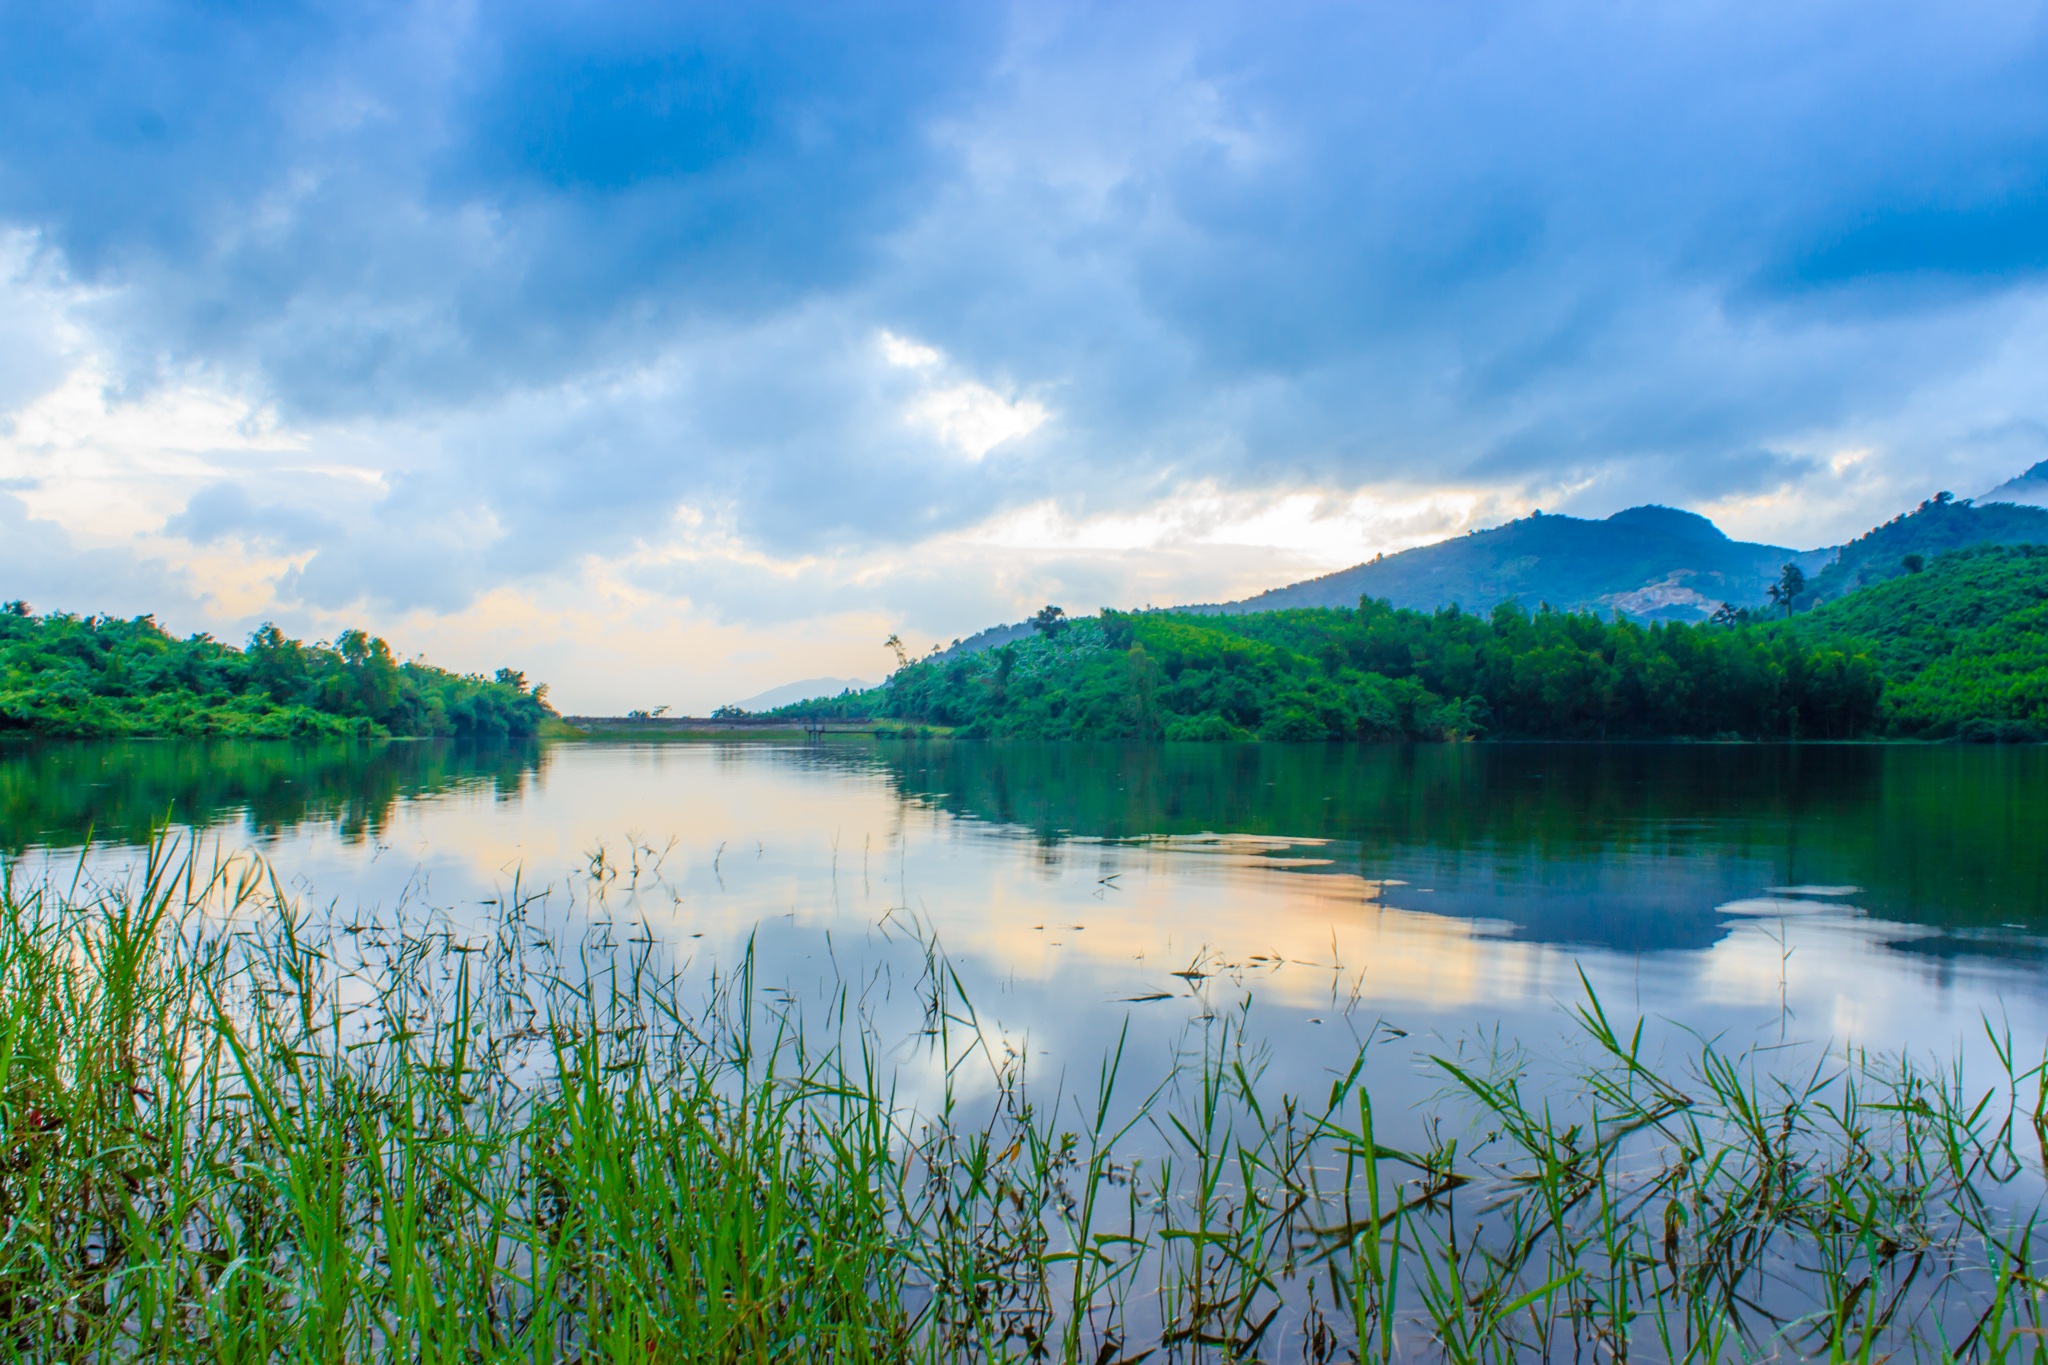
landscape, tree, water, nature, grass, outdoor, marsh, wilderness, mountain, cloud, meadow, morning, lake, river, mountain range, male, village, pond, reflection, reservoir, electricity, body of water, write, grassland, wetland, habitat, loch, independence, ecosystem, boil, natural environment, atmospheric phenomenon